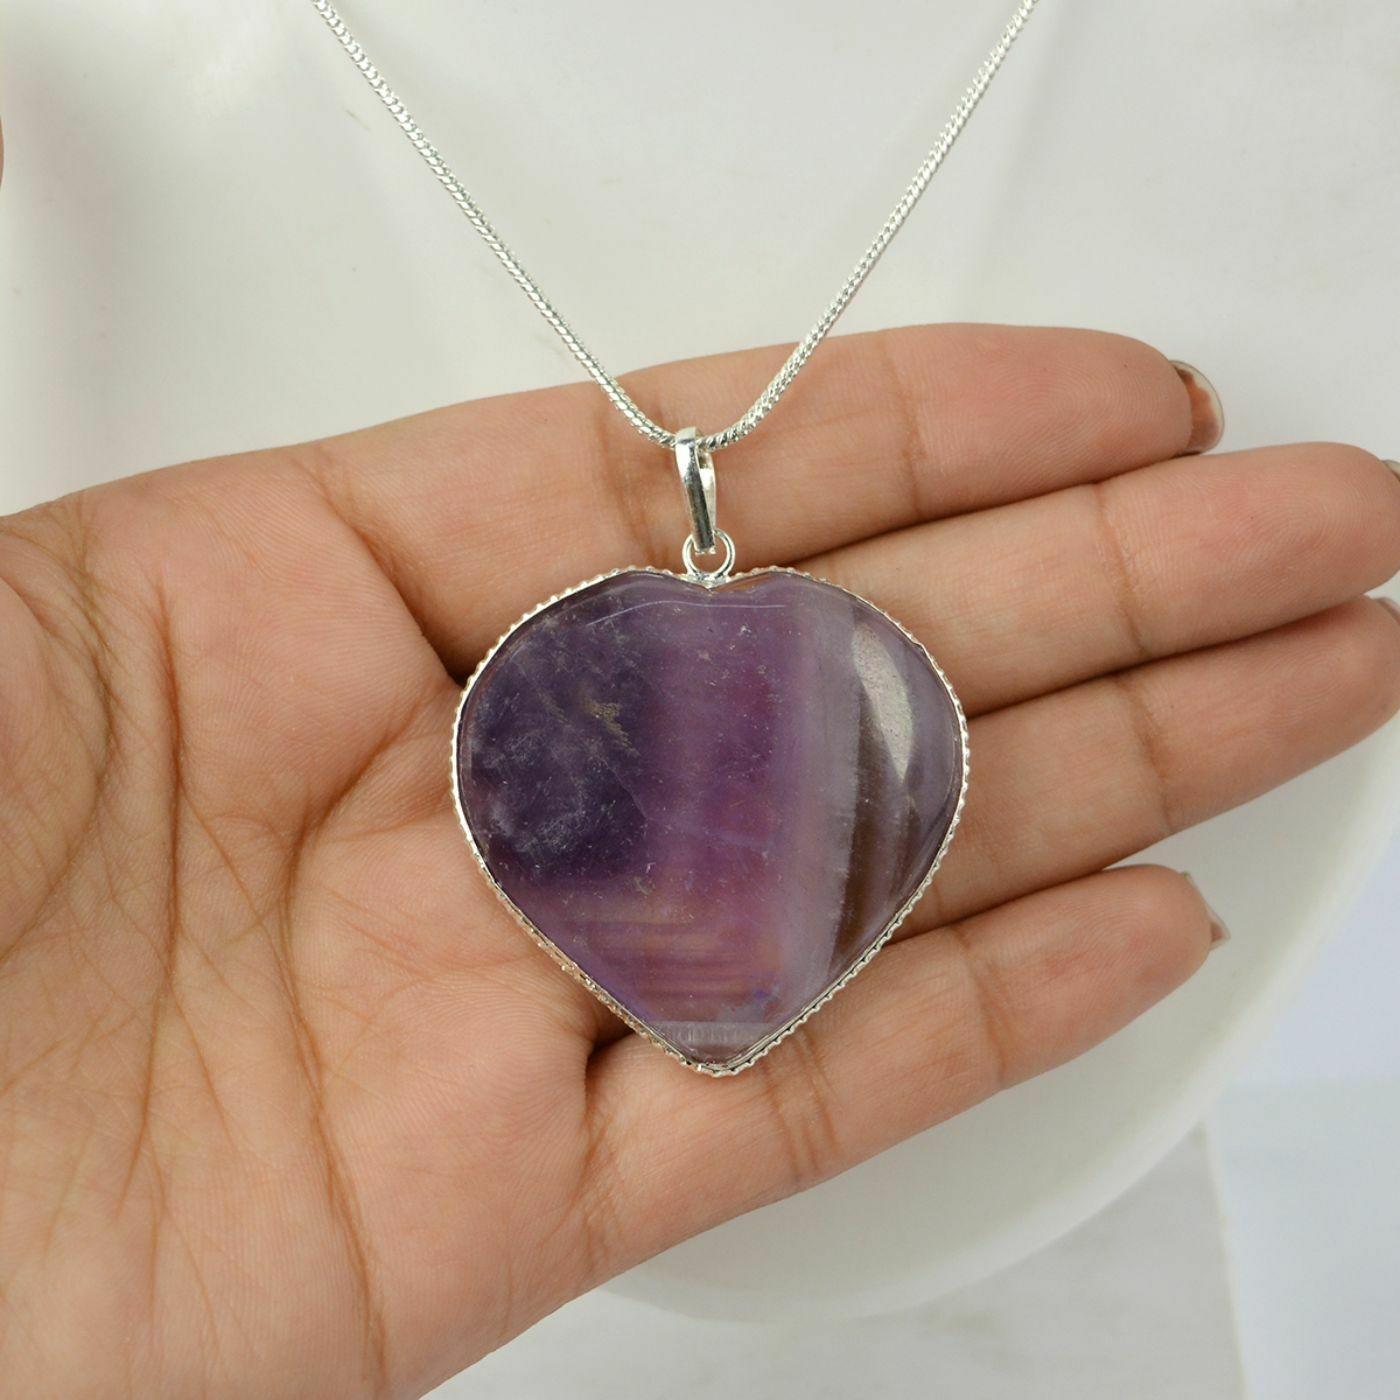
Reiki Crystal Products Amethyst Natural Healing Stone Pendant Frame Heart Shape Crystal Stone Pendant / Locket with Metal Chain
Type: Necklaces & Pendants
Brand: Reiki Crystal Products
Price: Rs. 349
Natural Crystal Stone Heart Shape Pendant | Length : 30-35 mm | Width - 30-35 mm Approx. Charged By Reiki Grand Master & Vastu Expert
Included: Amethyst-Heart-Frame-Pendant